Counter-IED efforts

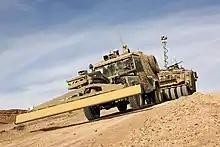
Remote-control "Panama" Land Rover with ground-penetrating radar to detect IEDs followed by Mastiff with Choker mine rollers

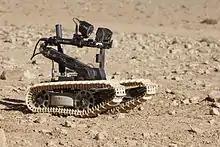
Dragon Runner robot on exercise with the British Army in 2012

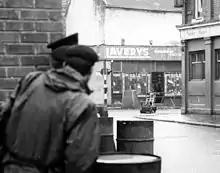
Wheelbarrow robot on the streets of Northern Ireland in 1978

Counter-IED efforts are done primarily by military and law enforcement (led by intelligence efforts) with the assistance of the diplomatic and financial communities. It involves a comprehensive approach of countering the threat networks that employ improvised explosive devices (IEDs), defeating the devices themselves, and training others. Counter-IED, or C-IED, is usually part of a broader counter-terrorism, counter-insurgency, or law enforcement effort. Because IEDs are a subset of a number of forms of asymmetric warfare used by insurgents and terrorists, C-IED activities are principally against adversaries and not only against IEDs. C-IED treats the IED as a systemic problem and aims to defeat the IED threat networks themselves.